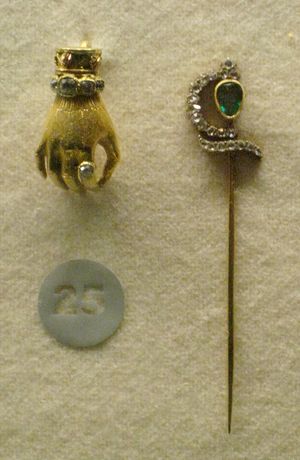
Kravatnål
Gylden kravatnål med smaragd, 1800-tallet
En kravatnål er en anordning, der oprindeligt båret af mænd fra den engelske overklasse, for at fastgøre folderne i deres kravat.